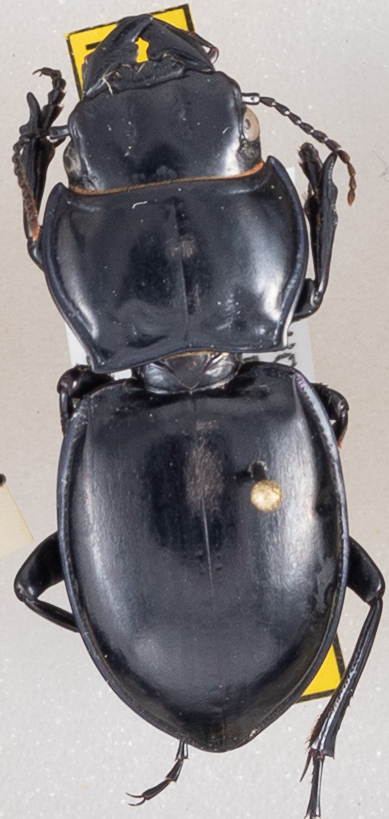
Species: Pasimachus californicus
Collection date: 2019-05-29
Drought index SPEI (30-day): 2.09
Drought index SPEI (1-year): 2.09
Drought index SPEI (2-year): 1.13